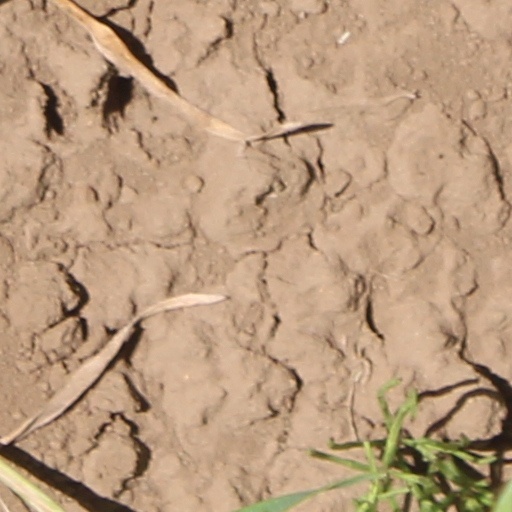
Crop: wheat